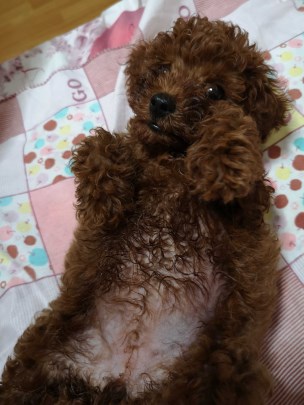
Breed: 7449-n000128-teddy